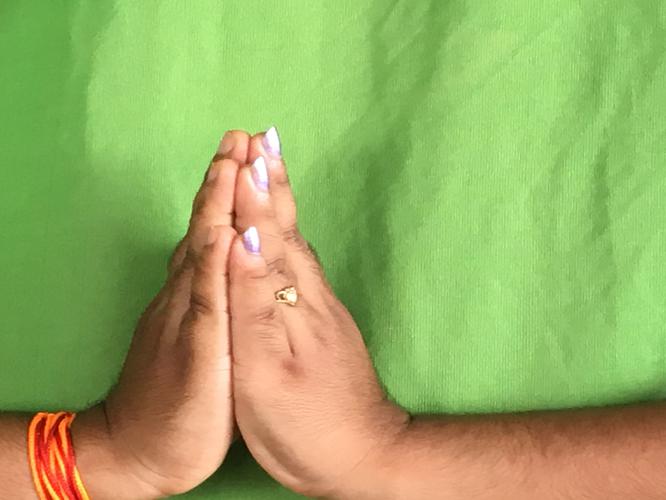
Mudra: Anjali
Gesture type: double_hand